Jason Reece

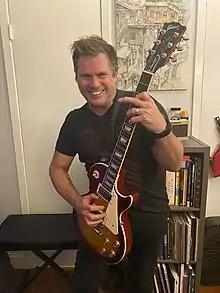

Jason Reece (born July 13, 1971) is a member of Austin, Texas rock band ...And You Will Know Us by the Trail of Dead, pulling double duties as both drummer and part-time frontman.